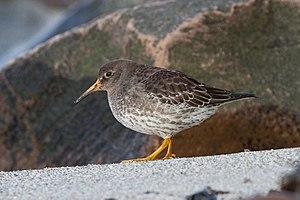
Le Bécasseau violet est une espèce d'oiseaux limicoles de la famille des Scolopacidae.